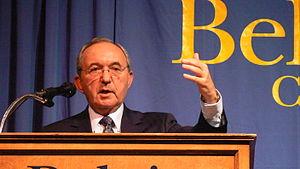
Le rapport de la mission internationale indépendante d’établissement des faits sur le conflit à Gaza plus connu sous le nom de rapport Goldstone est un rapport de 575 pages rédigé à la demande du Conseil des droits de l'homme des Nations unies sur l'opération militaire israélienne appelée opération Plomb Durci de décembre 2008 et janvier 2009 contre la bande de Gaza et sur les tirs de roquettes et de missiles contre des localités civiles israéliennes par le Hamas et autres organisations islamistes au cours de laquelle près de 1400 Palestiniens, dont 758 civils, et 13 Israéliens, pour la plupart militaires avaient été tués.